Peacock dance

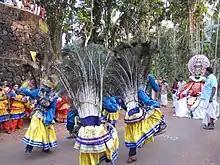
Mayilattam dance at Koovery, Kerala

The mayilattam (Tamil: மயிலாட்டம்), also known as peacock dance, is performed by girls dressed as peacocks during the harvest festival of Thai Pongal in the Indian states of Tamil Nadu and Kerala.